Rich Mullins

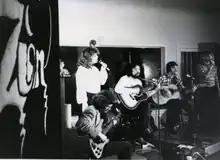
Mullins "(third from right)" performing in 1979, seen here with his band Zion

Richard Wayne Mullins was born to John Mullins, a tree farmer, and Neva Mullins, whose ancestors were Quakers. He had two sisters and two brothers. The family called him by his middle name, Wayne, which he went by until college, when his friends called him Richard. Mullins grew up attending Arba Friends Meeting, a church in Lynn, Indiana. The Quaker testimonies of peace and social justice later inspired many of his lyrics. When Mullins was in elementary school, his family moved and started attending Whitewater Christian Church, which he attended until he graduated. Mullins was baptized when he was in the 3rd grade. His great-grandmother taught him to play hymns and sing in four-part harmony when he was very young, and he began to study classical piano with a Quaker teacher while in elementary school. He graduated from Northeastern High School in 1974.